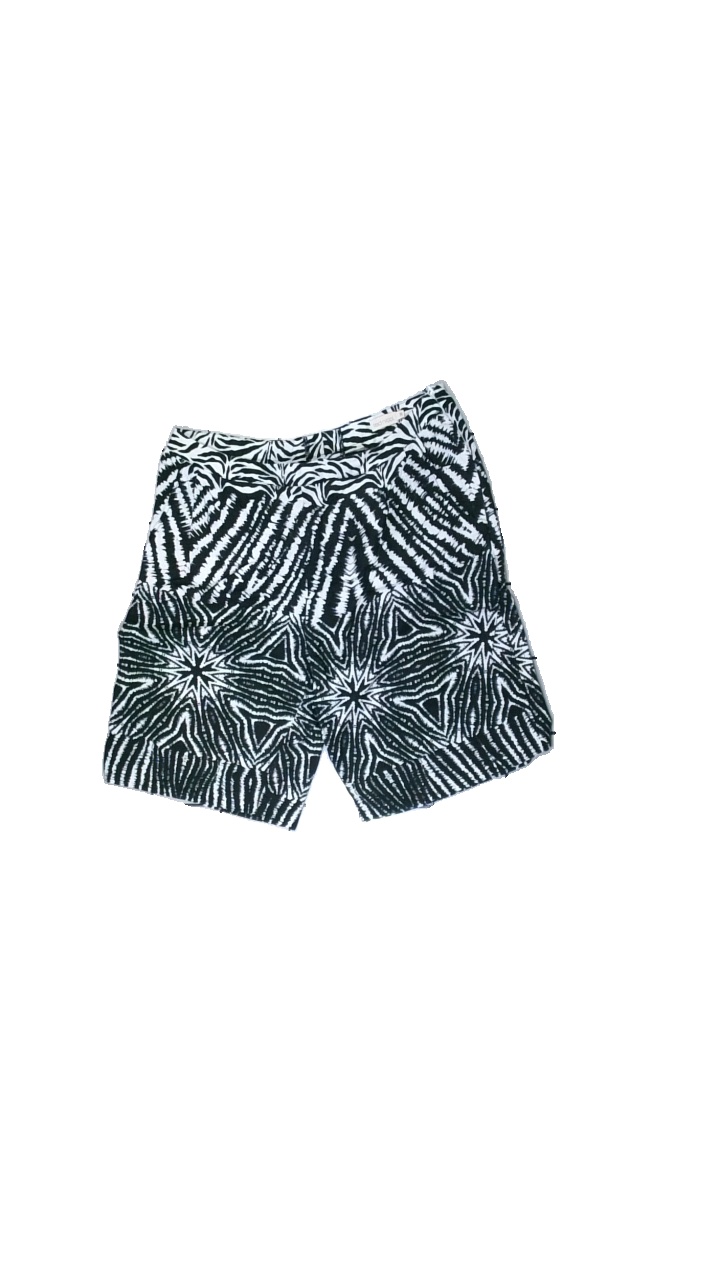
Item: Shorts (Ladies)
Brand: Ted Nicol
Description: Black and white patterned shorts from Ted Nicol, size 38. Good condition.
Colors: Black, White
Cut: Regular
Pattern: Other
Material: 100% cotton
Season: Summer
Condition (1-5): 4
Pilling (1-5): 5
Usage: Reuse
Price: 100-150